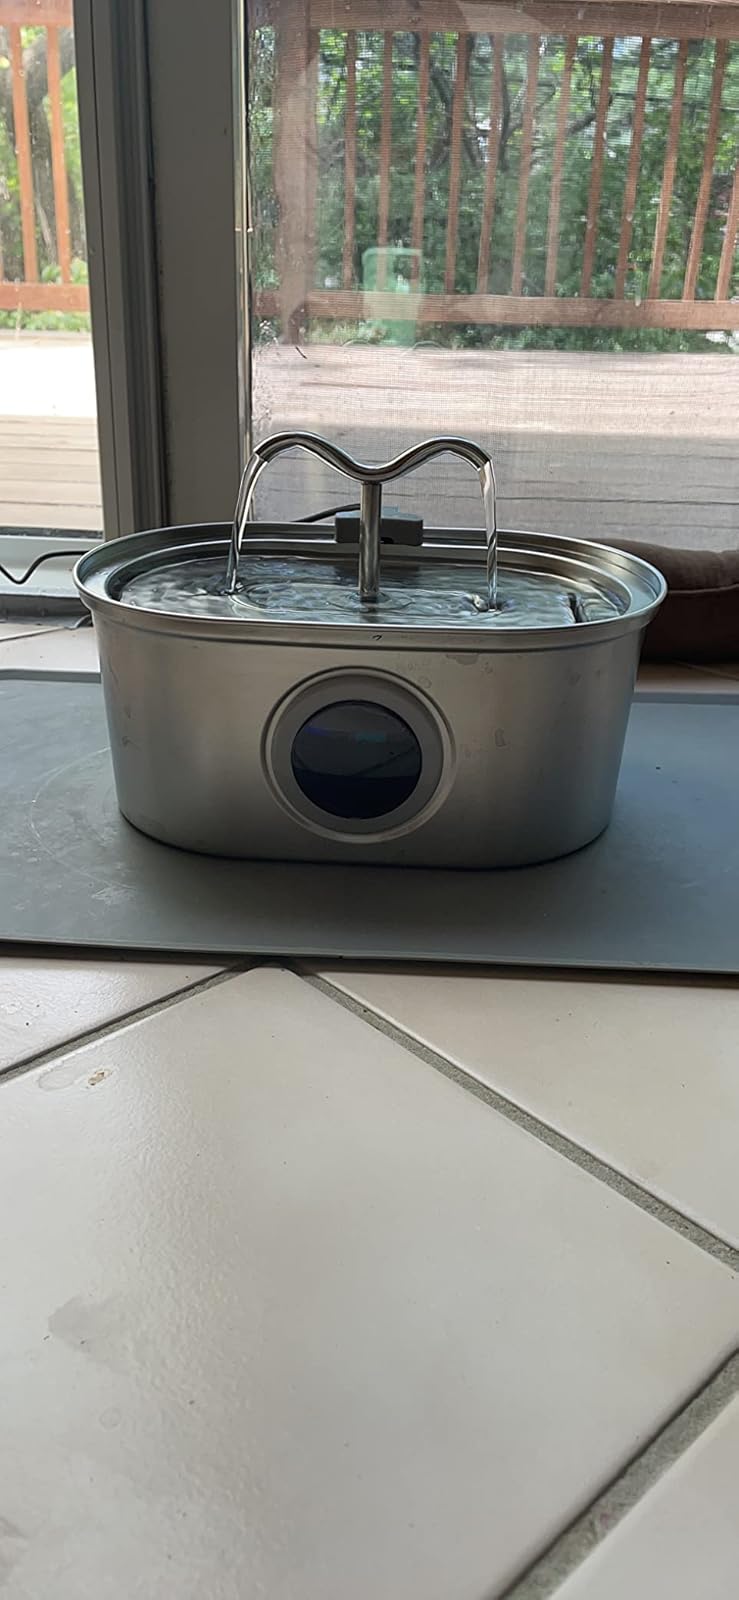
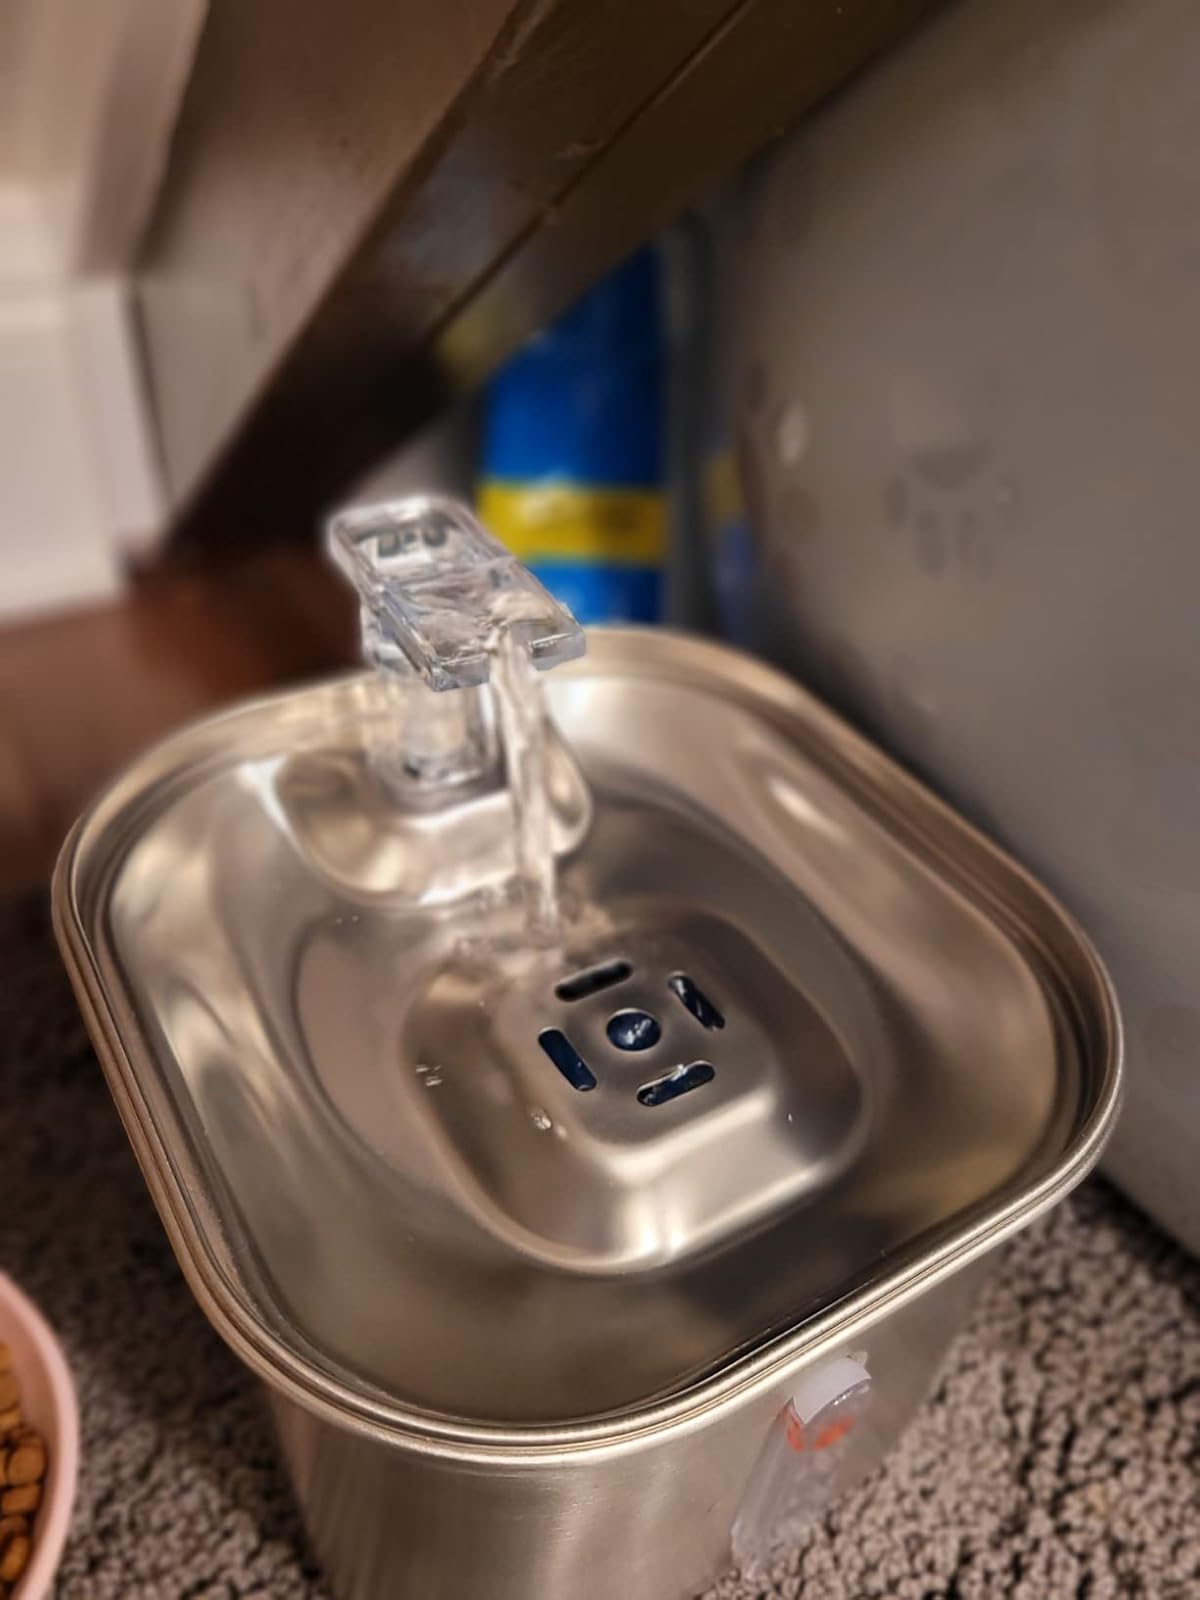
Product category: items_bowl
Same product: no